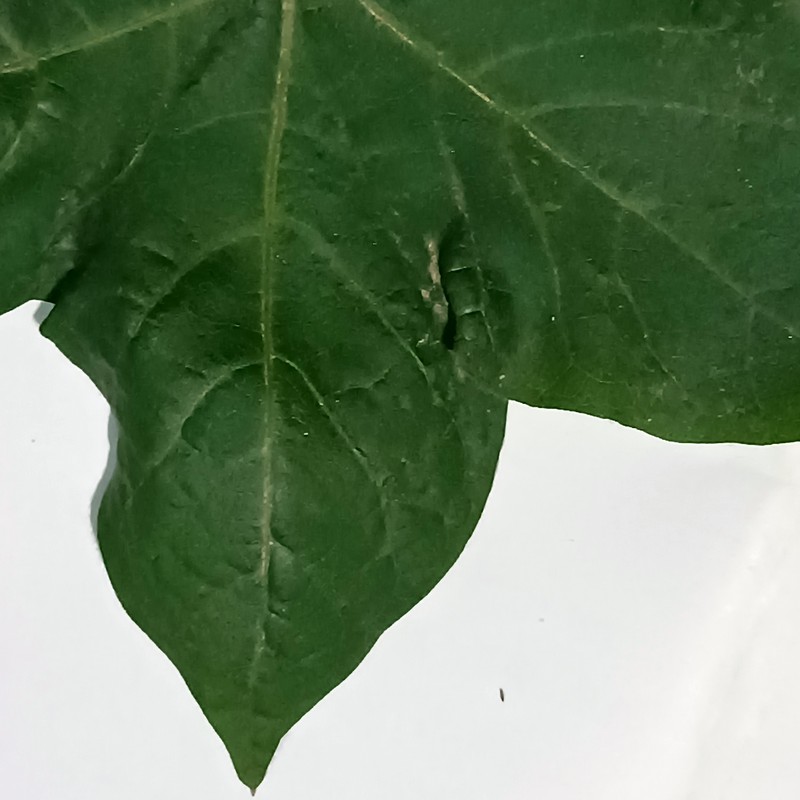
Label: Curl Virus